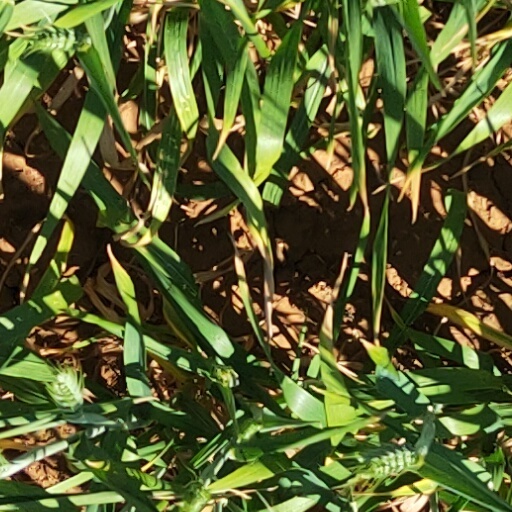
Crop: wheat